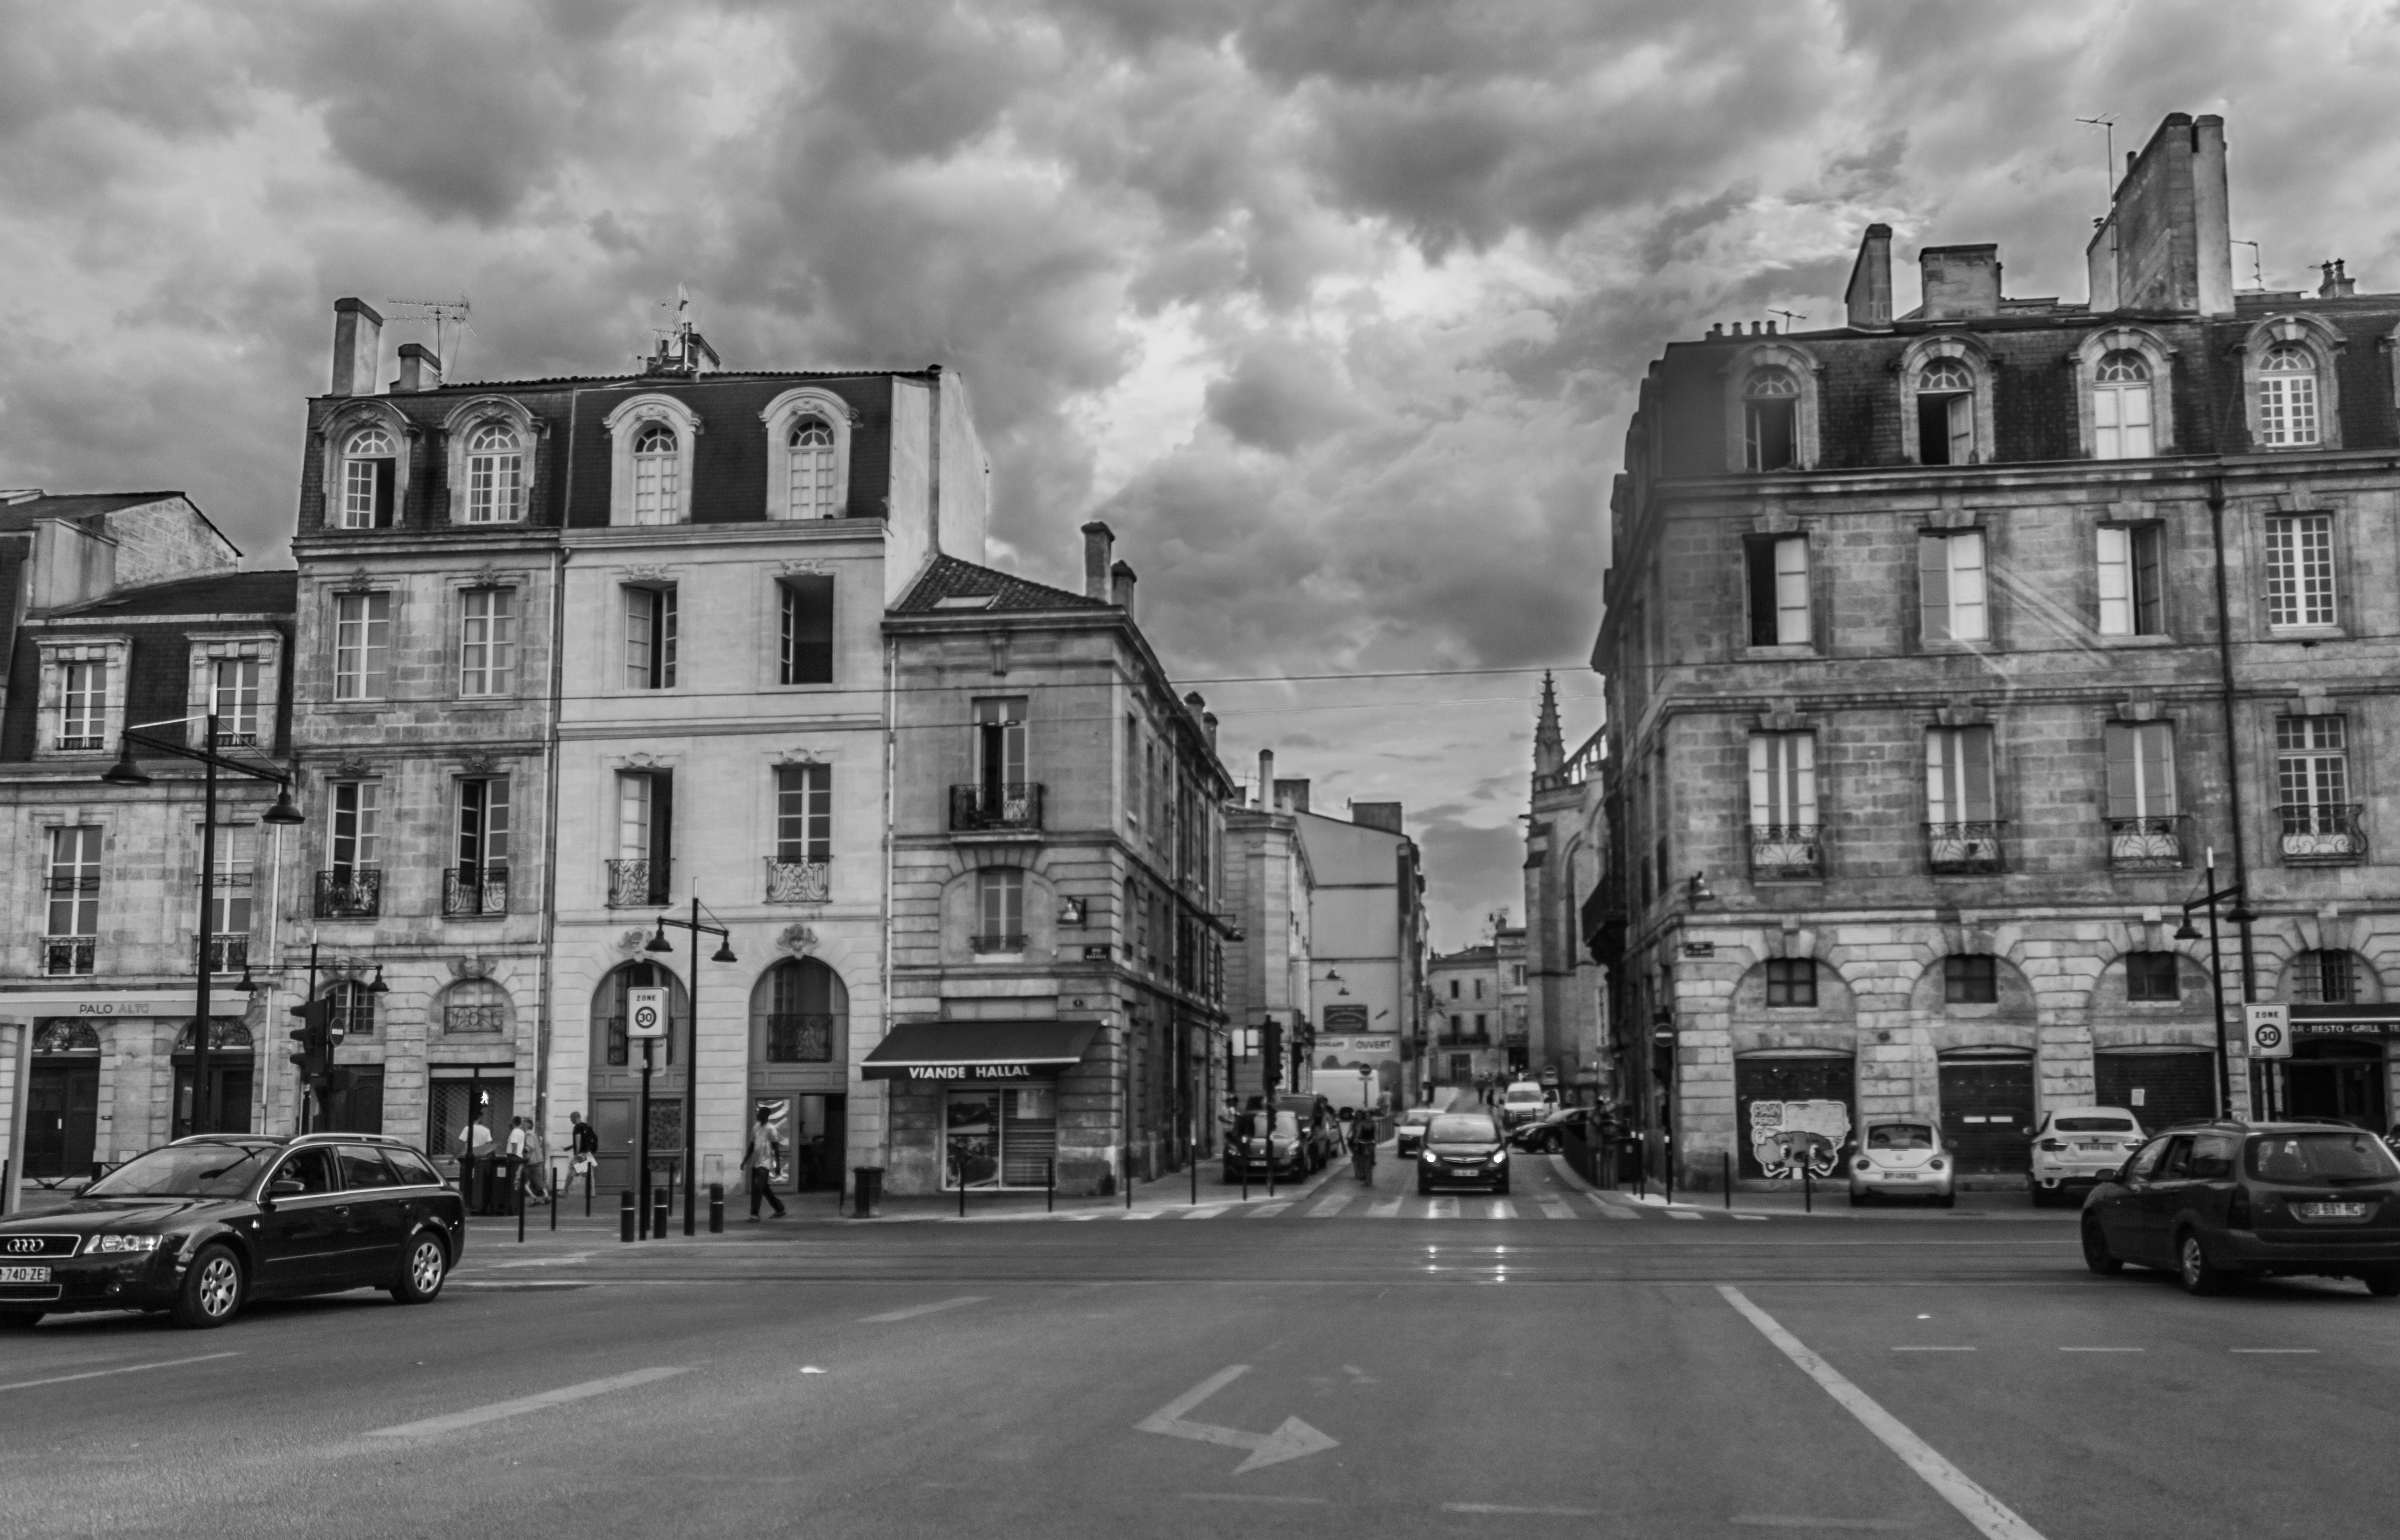
black and white, architecture, road, street, town, city, cityscape, downtown, monochrome, lane, infrastructure, metropolis, neighbourhood, urban area, monochrome photography, residential area, human settlement